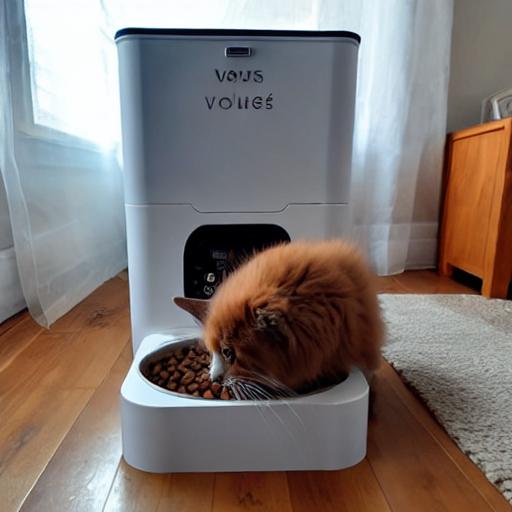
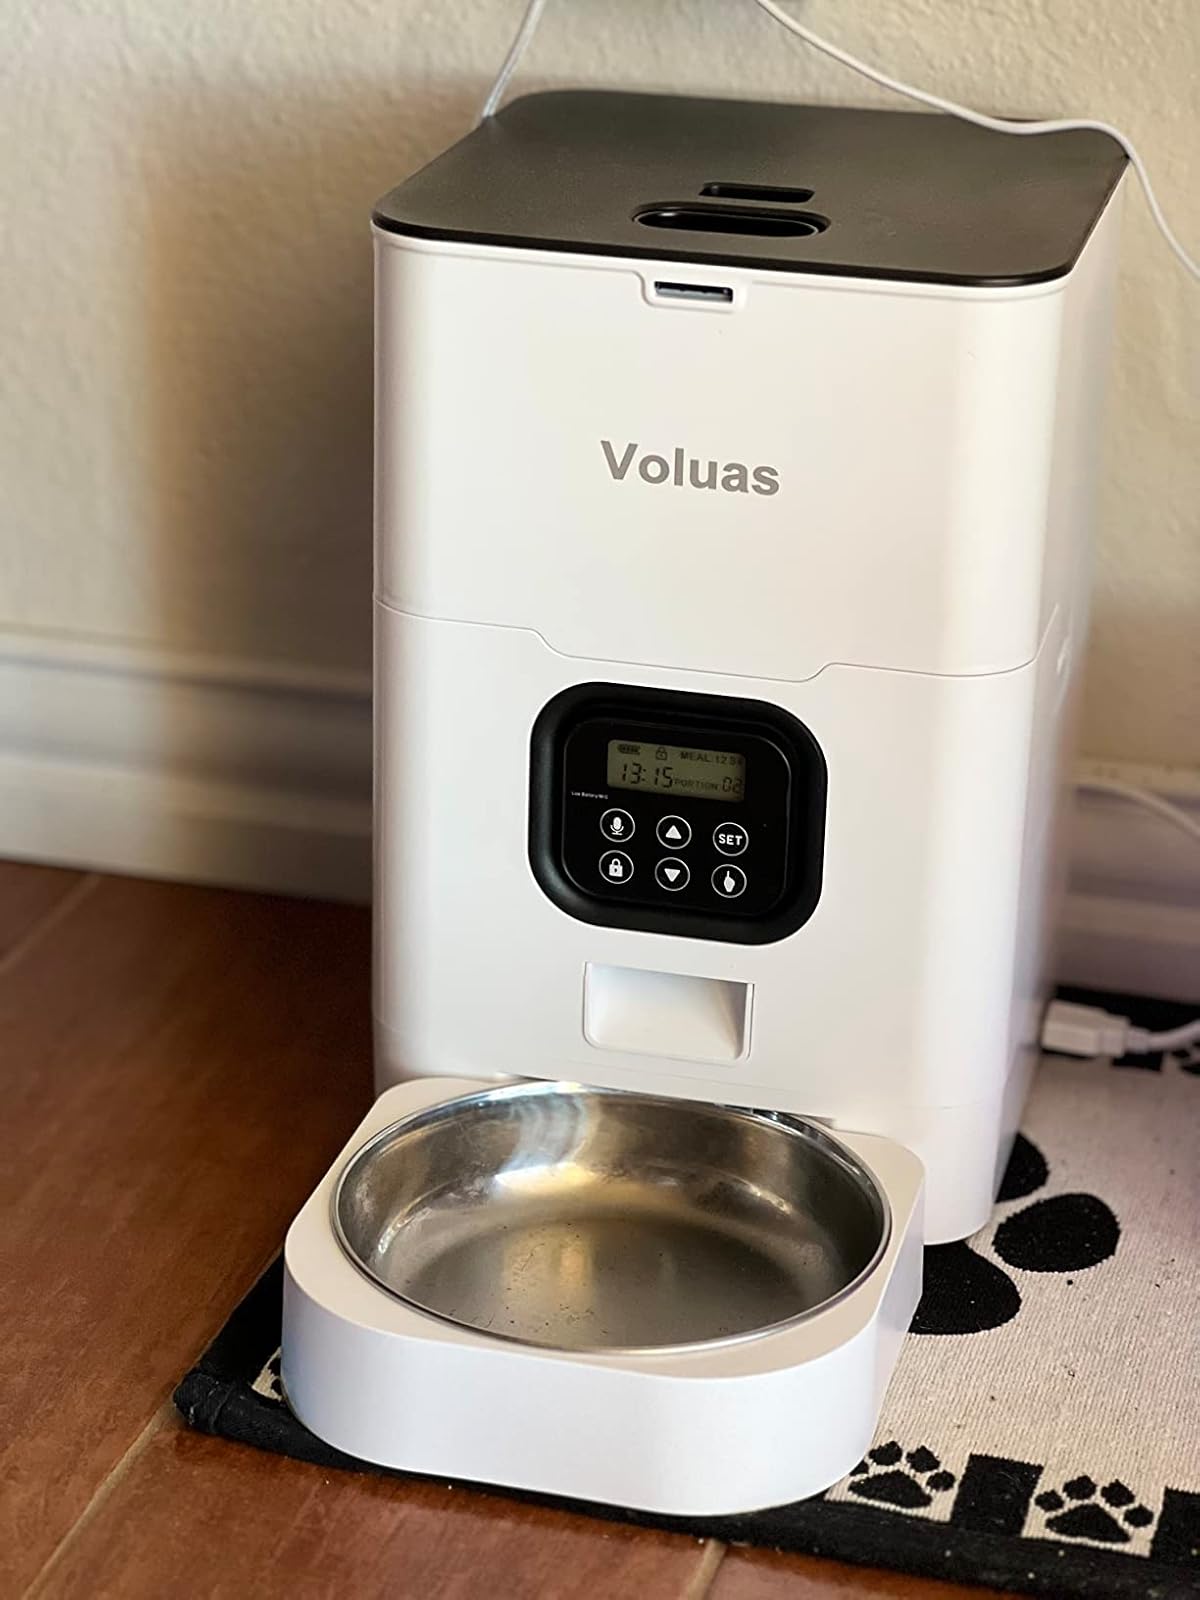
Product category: items_feeder
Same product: no